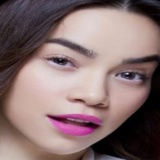
ca sĩ Hồ Ngọc Hà